Tiger (zodiac)

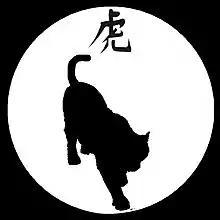
Zodiac tiger, showing the "hǔ" (虎) character for tiger

The Tiger (虎) is the third of the 12-year cycle of animals which appear in the Chinese zodiac related to the Chinese calendar. The Year of the Tiger is associated with the Earthly Branch symbol 寅.